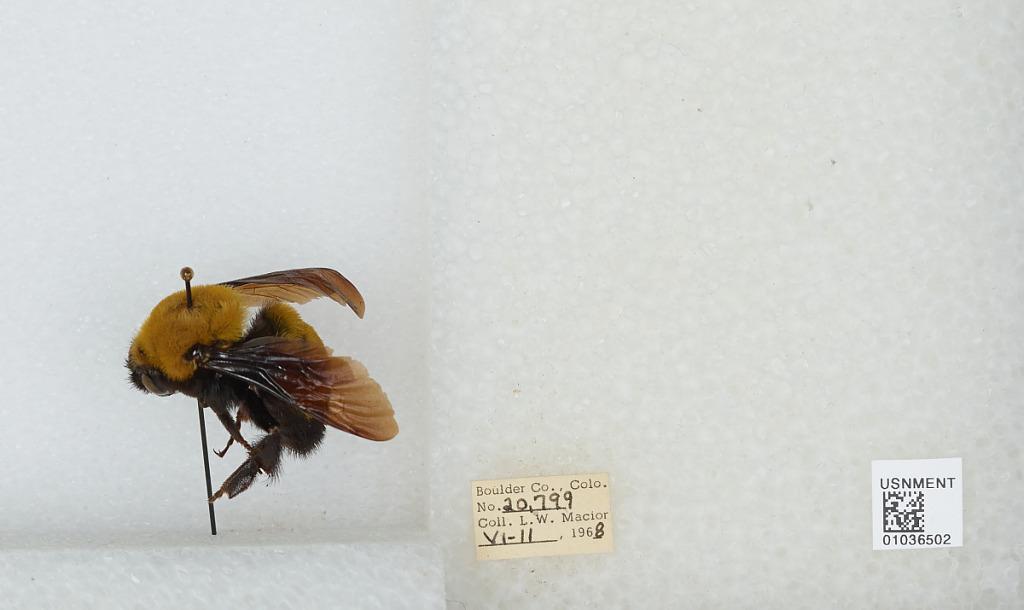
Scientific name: Bombus (Separatobombus) morrisoni Cresson
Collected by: L. Macior
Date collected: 1968-6-11
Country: United States
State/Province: Colorado
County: Boulder
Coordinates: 40.09, -105.36